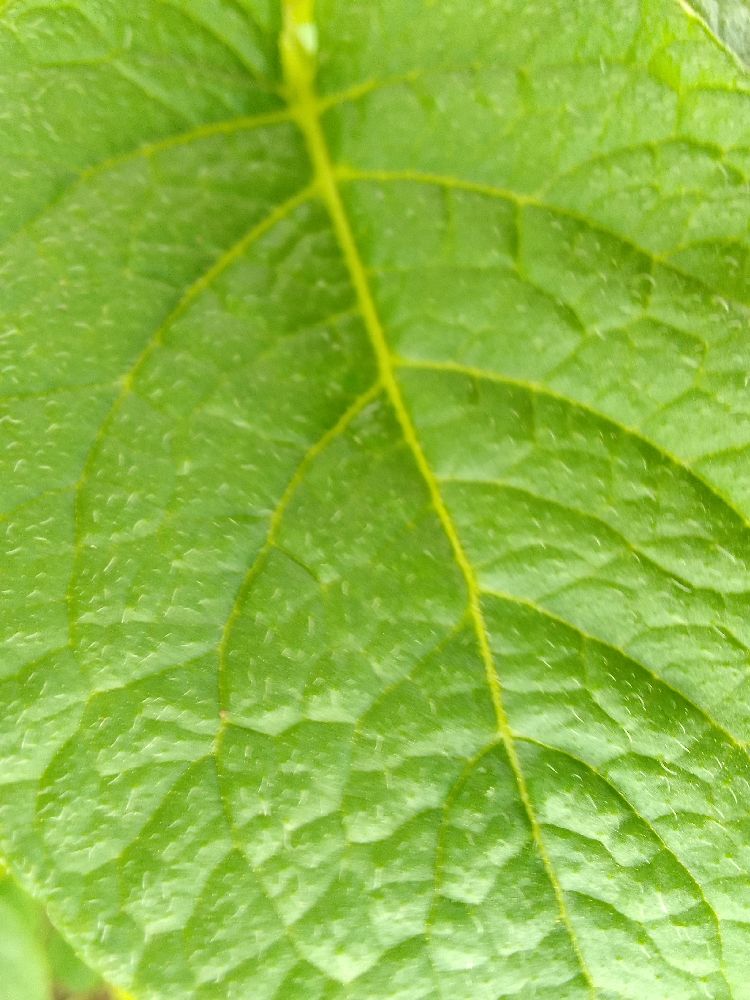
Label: Healthy